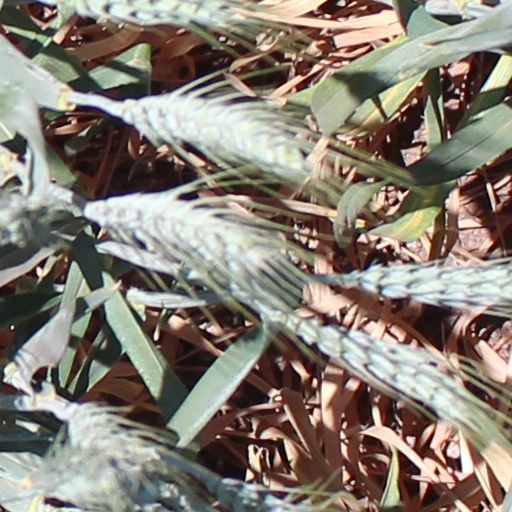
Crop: wheat